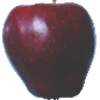
Label: red_delicious_apple